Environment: real
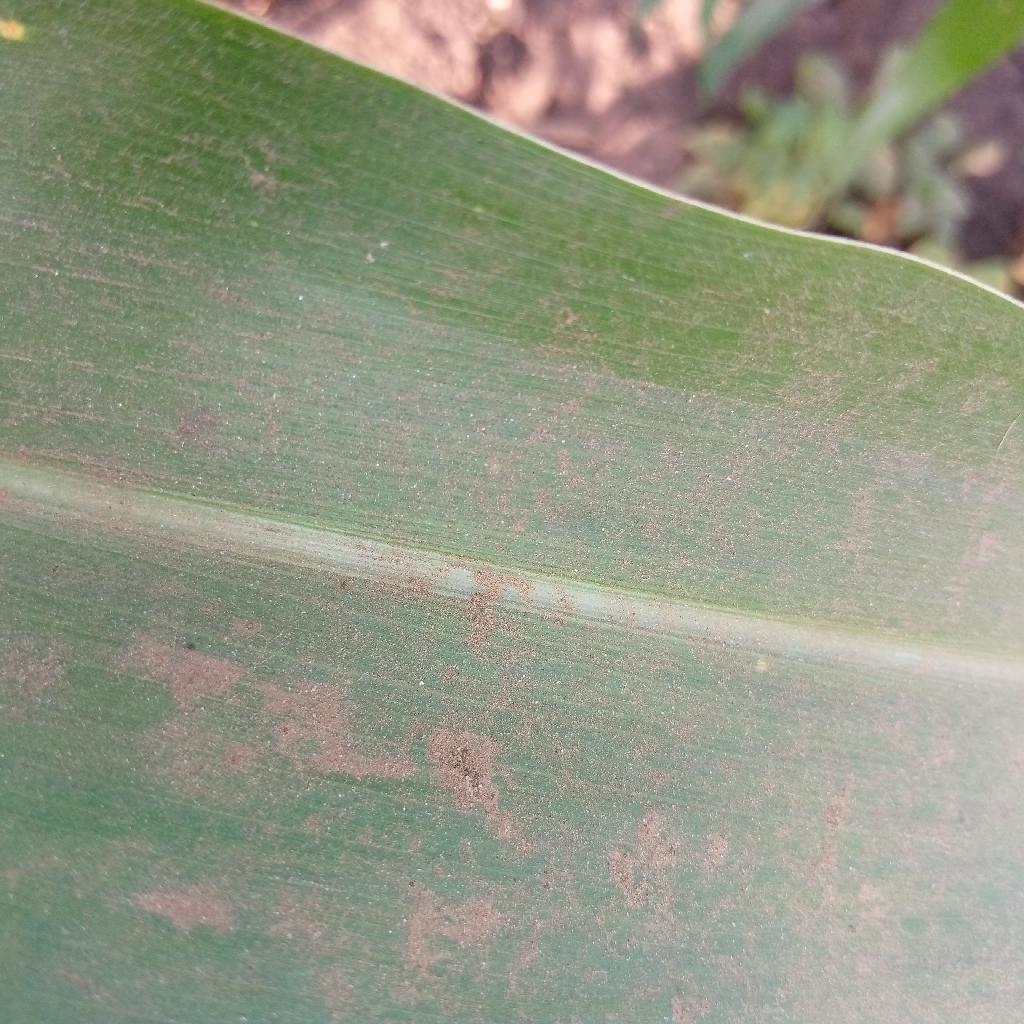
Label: healthy